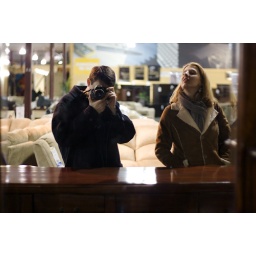
While at The Dump in Oaks, we were admiring a really nice bar setup with a huge mirror in the back